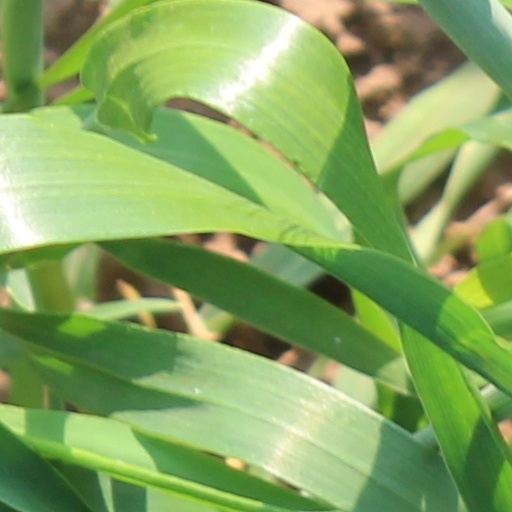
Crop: wheat